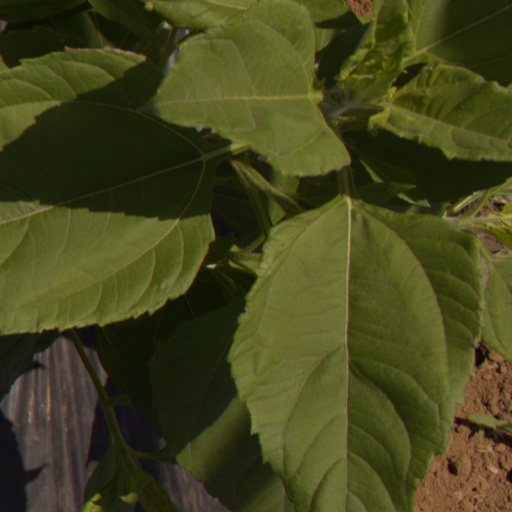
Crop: Jerusalem artichoke